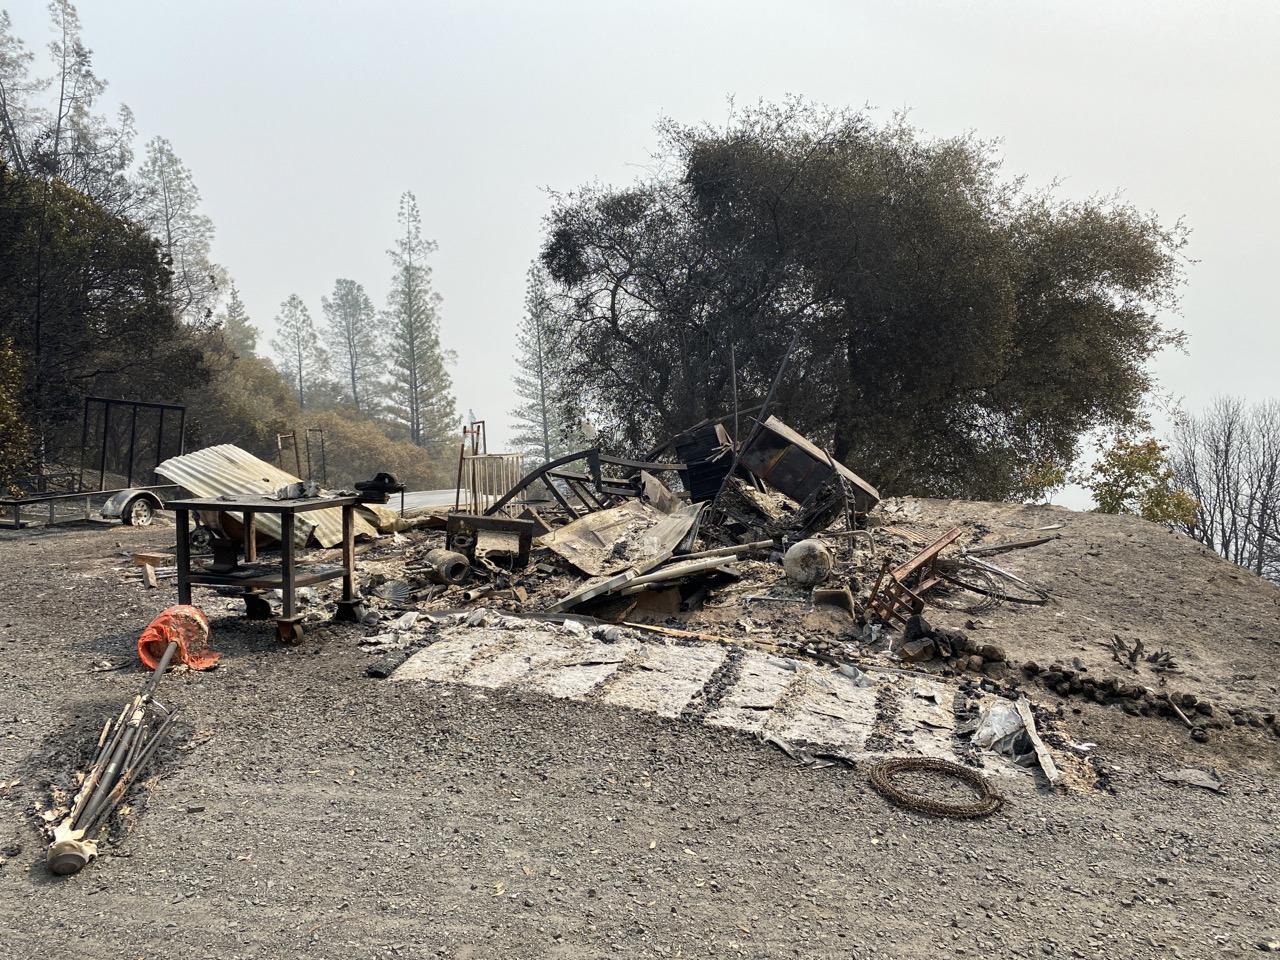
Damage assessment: destroyed